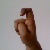
The image shows a hand gesture representing the letter 'X' in Indian Sign Language.